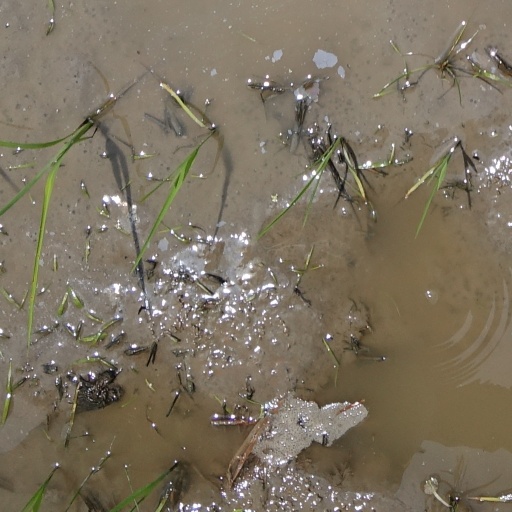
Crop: rice